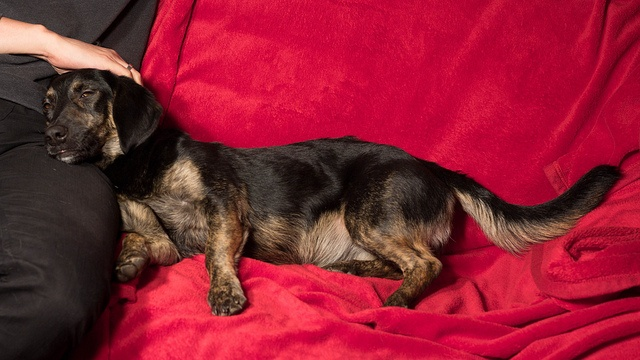
a dog laying on a couch with a person petting it
A small dark dog lays on a red blanket.
A black and brown dog is lying on a sofa.
THERE IS A DOG LYING ON THE COUCH LOOKING
A brown and black dog laying on a red blanket.